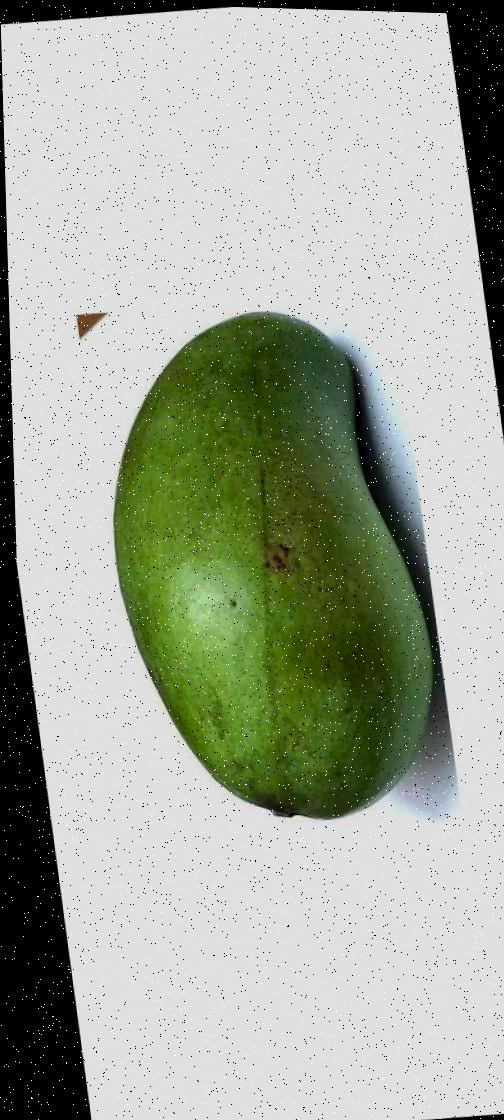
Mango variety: Rupali